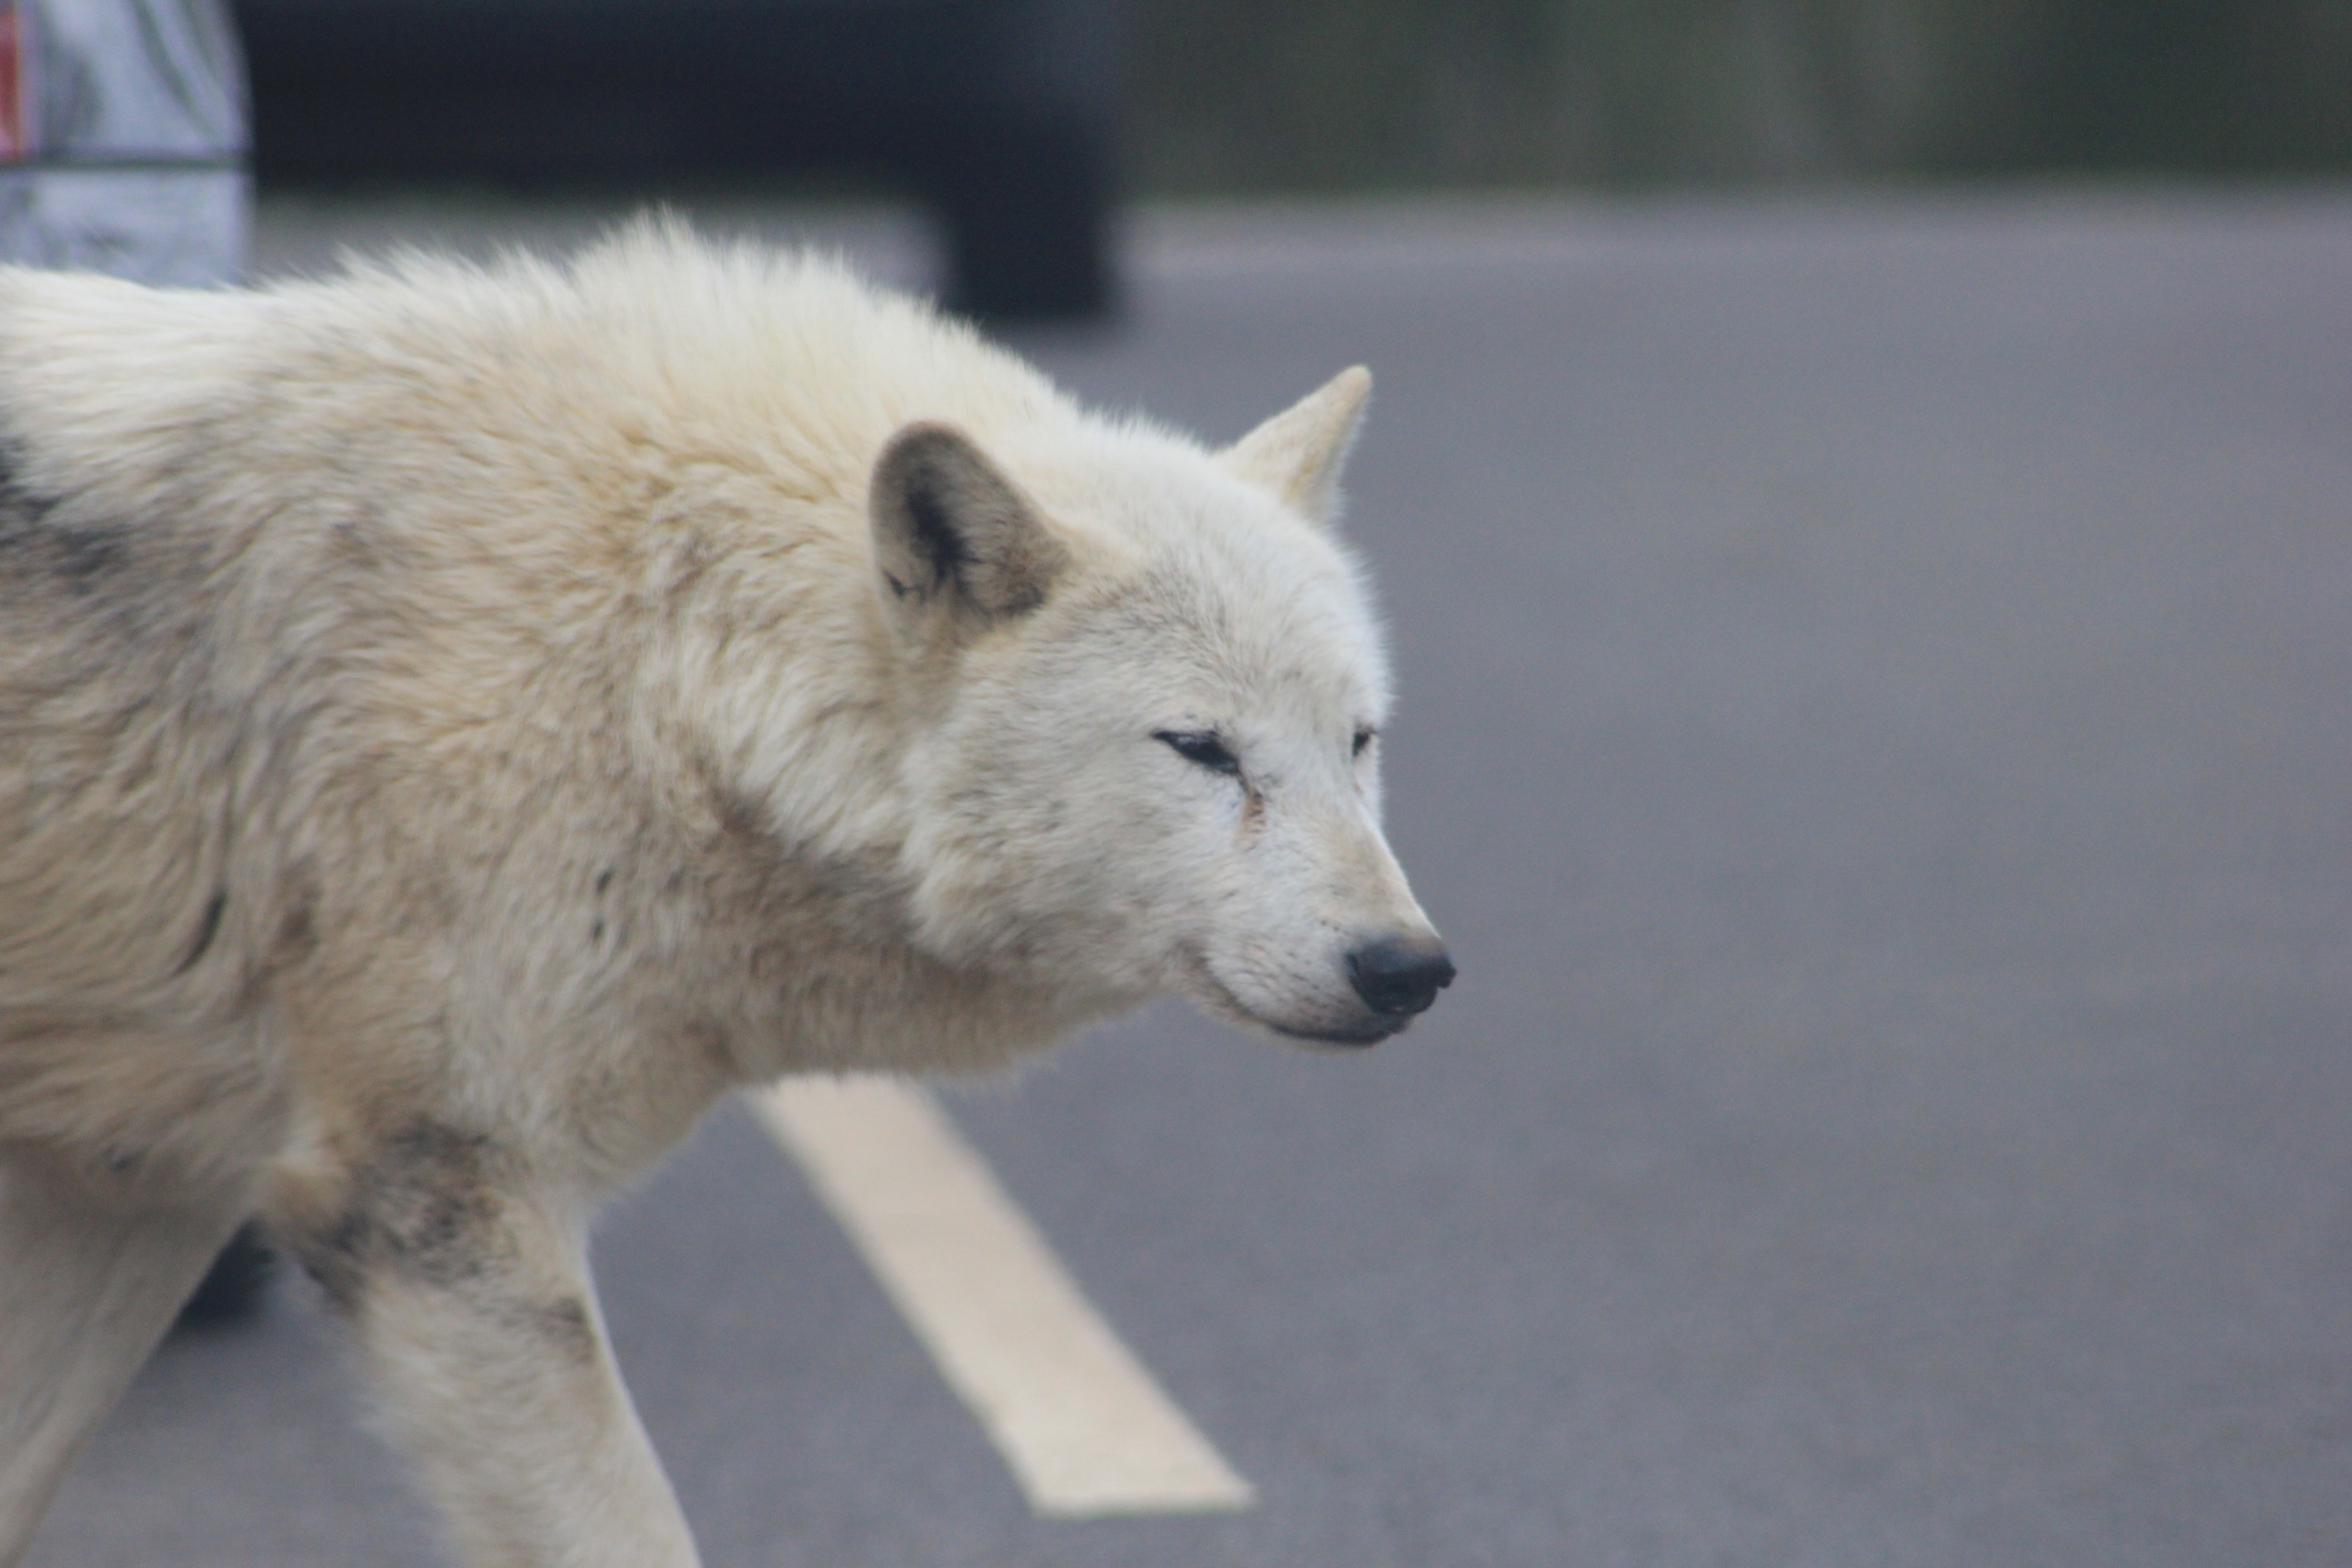
street, mammal, wolf, arctic fox, vertebrate, dog like mammal, saarloos wolfdog, wolfdog, czechoslovakian wolfdog, dog breed group, greenland dog, canis lupus tundrarum, crossing road